Harry Baur

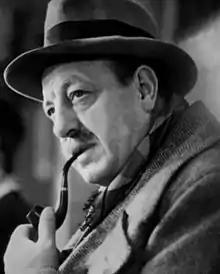
Harry Baur as Jules Maigret

Harry Baur (12 April 1880 – 8 April 1943) was a French actor, famous for his titular role in "Beethoven's Great Love" and as Jean Valjean in the 1934 version of "Les Misérables".